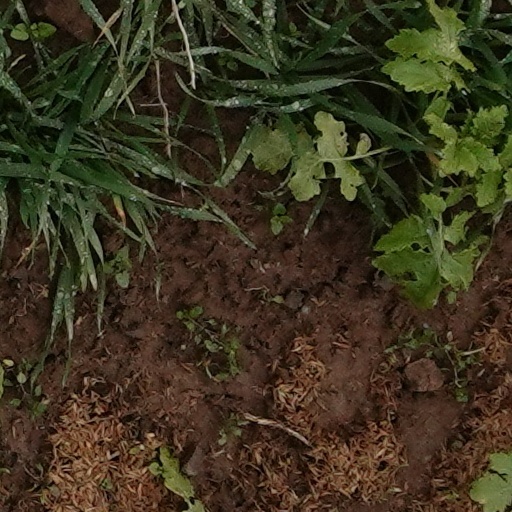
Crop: wheat